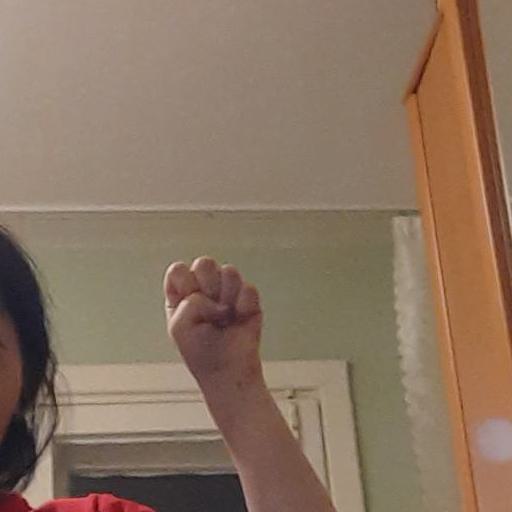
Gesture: fist